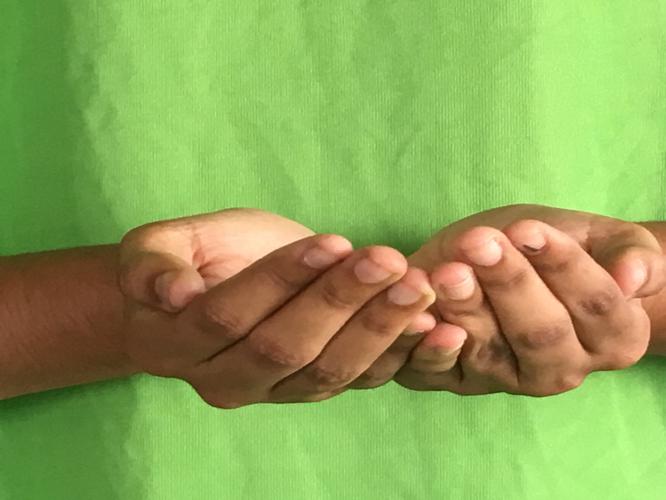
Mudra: Pushpaputa
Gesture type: double_hand